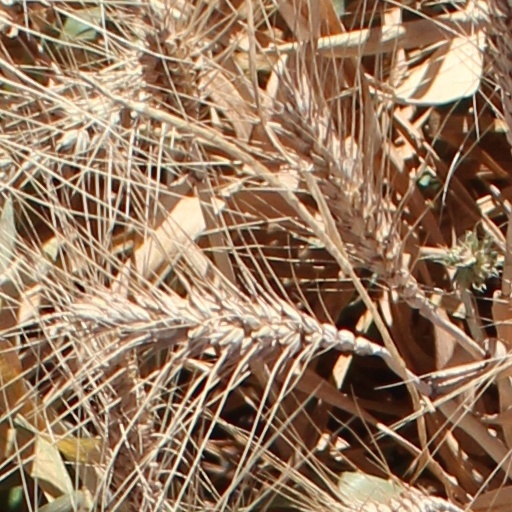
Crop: wheat